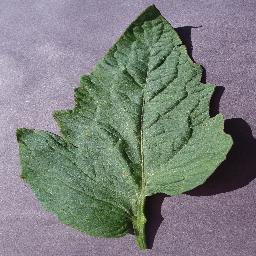
Label: Tomato___Target_Spot